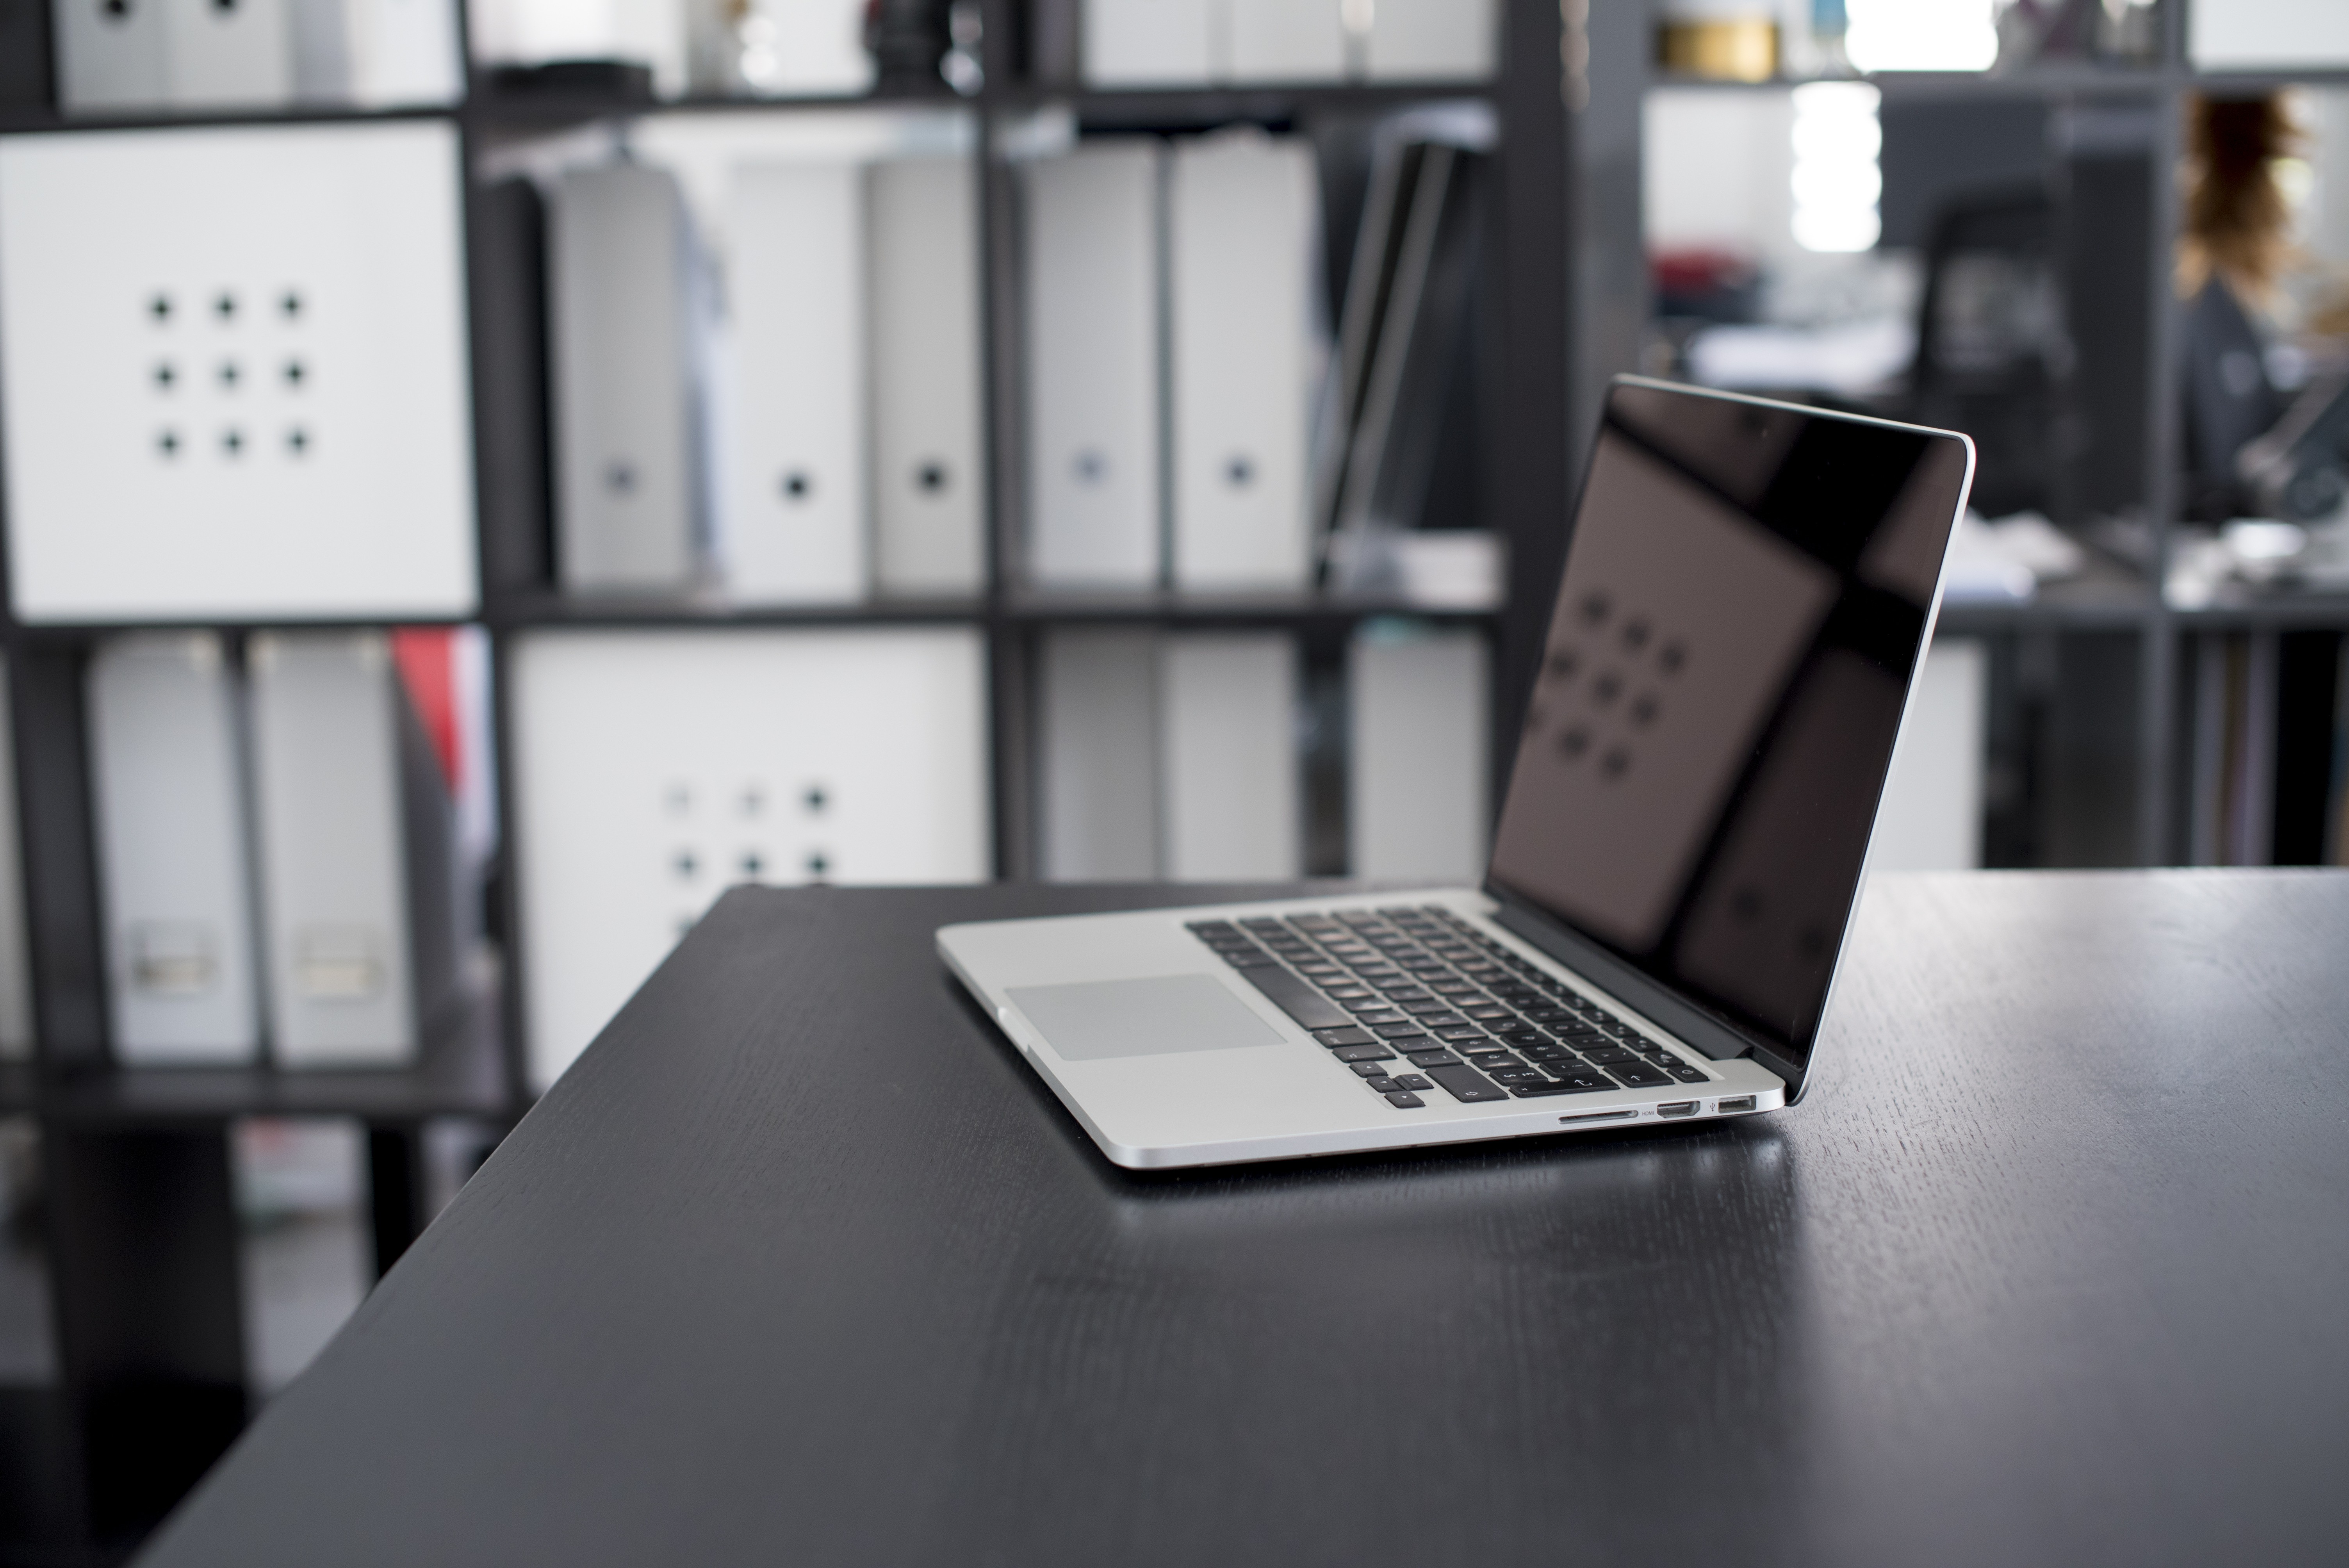
laptop, product, personal computer, technology, computer, electronic device, office, desk, software engineering, furniture, netbook, computer desk, gadget, computer keyboard